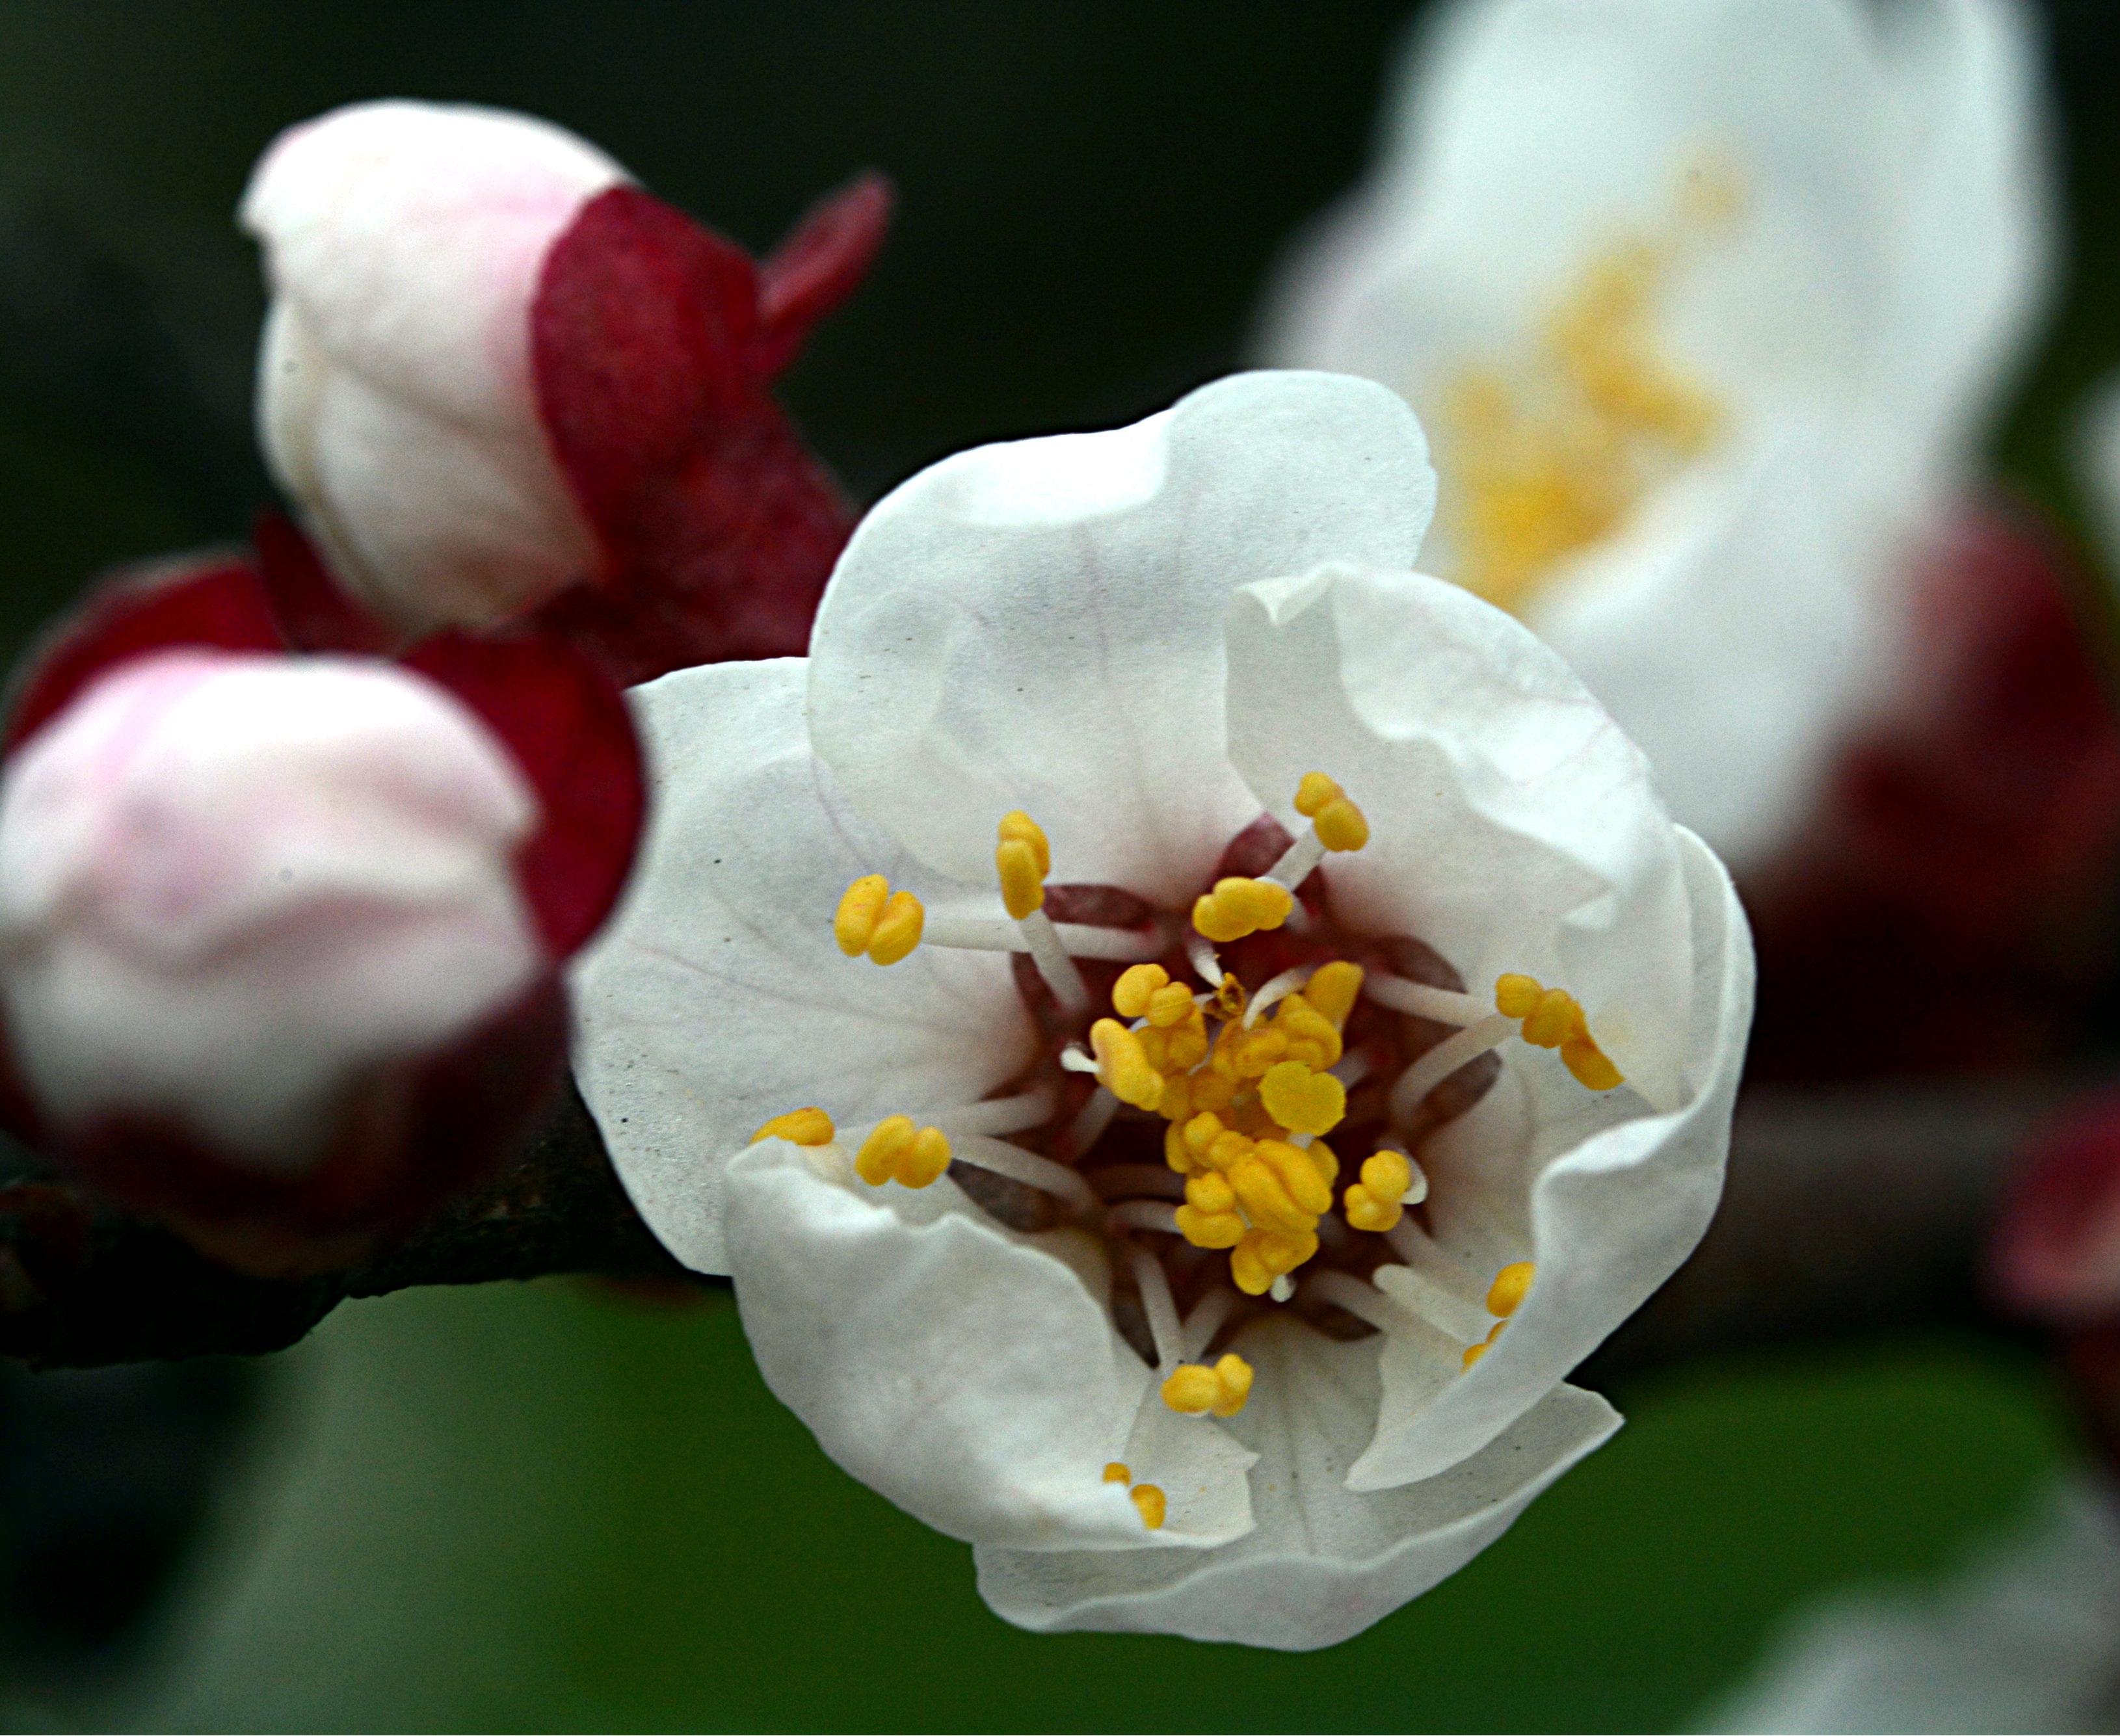
blossom, plant, flower, petal, spring, flora, close up, shrub, macro photography, flowering tree, flowering plant, land plant, peach flower